Velocette KTT

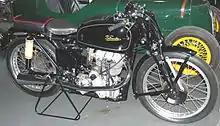
1948 KTT at a museum in Australia

Following the introduction of swingarm rear suspension on the factory race team in 1937, Veloce introduced the Mark VIII KTT in 1938, which was the first production motorcycle to use a swinging-arm rear fork with enclosed suspension units ('shocks'), although these were 'oleo pneumatic' and used air as the springing medium, and not spring/oil shocks as adopted by the motorcycle (and car) industry postwar. The system was developed by Veloce designer Harold Willis, who flew a light plane with Oleo suspension legs; he contacted the Oleo company for a special pair of air shocks, which were used by Veloce for their factory racing motorcycles from 1937 onwards, and appeared on the production KTT Mark VIII in 1938.